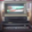
Label: television